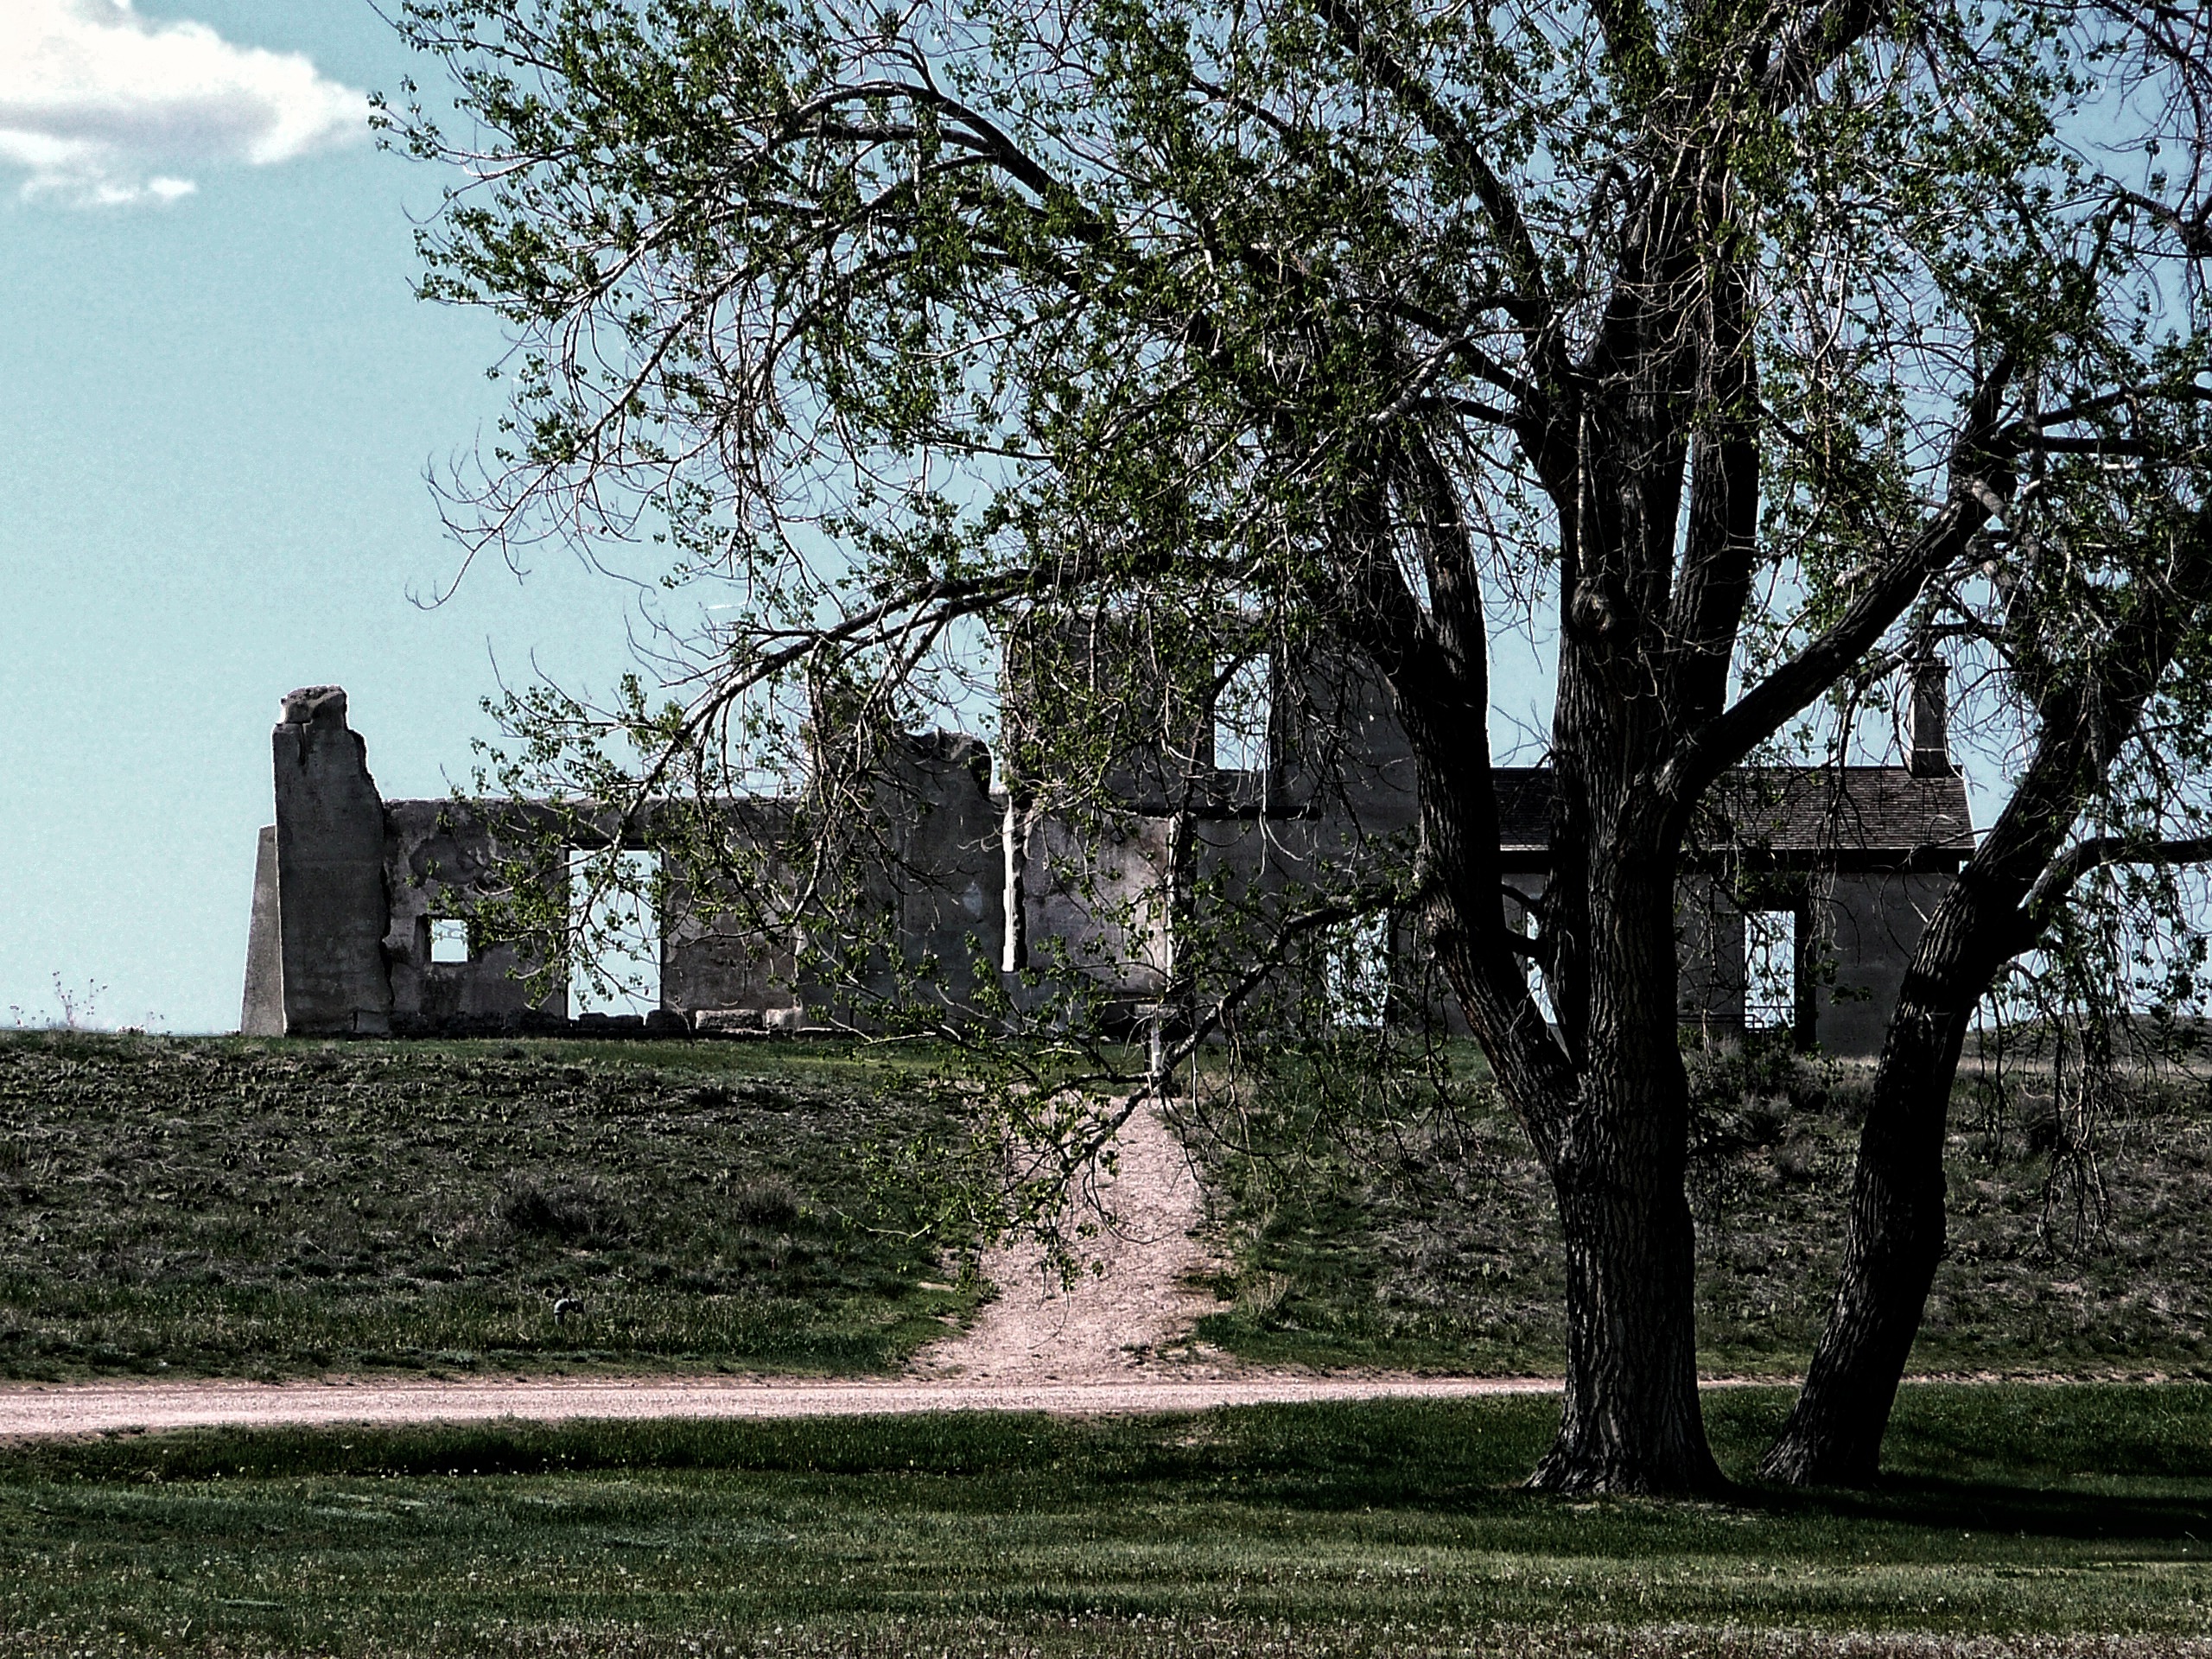
landscape, tree, plant, building, usa, ruins, heritage, historical, wyoming, rural area, woody plant, fort laramie